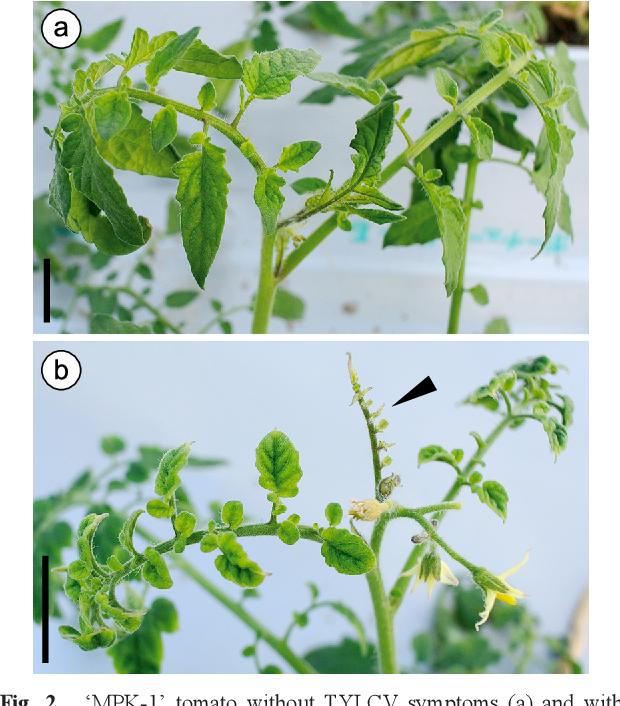
Plant: Tomato
Disease: tomato yellow leaf curl virus